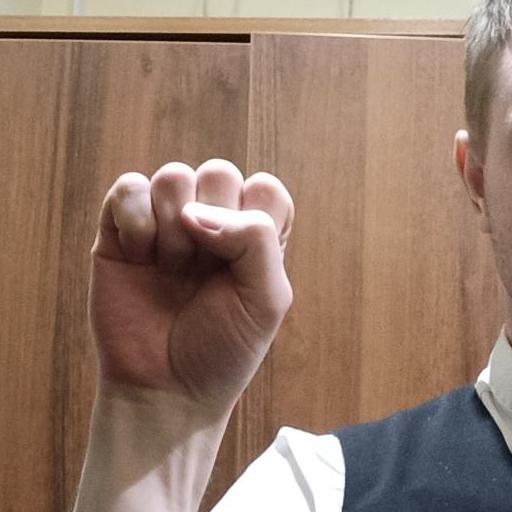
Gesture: fist